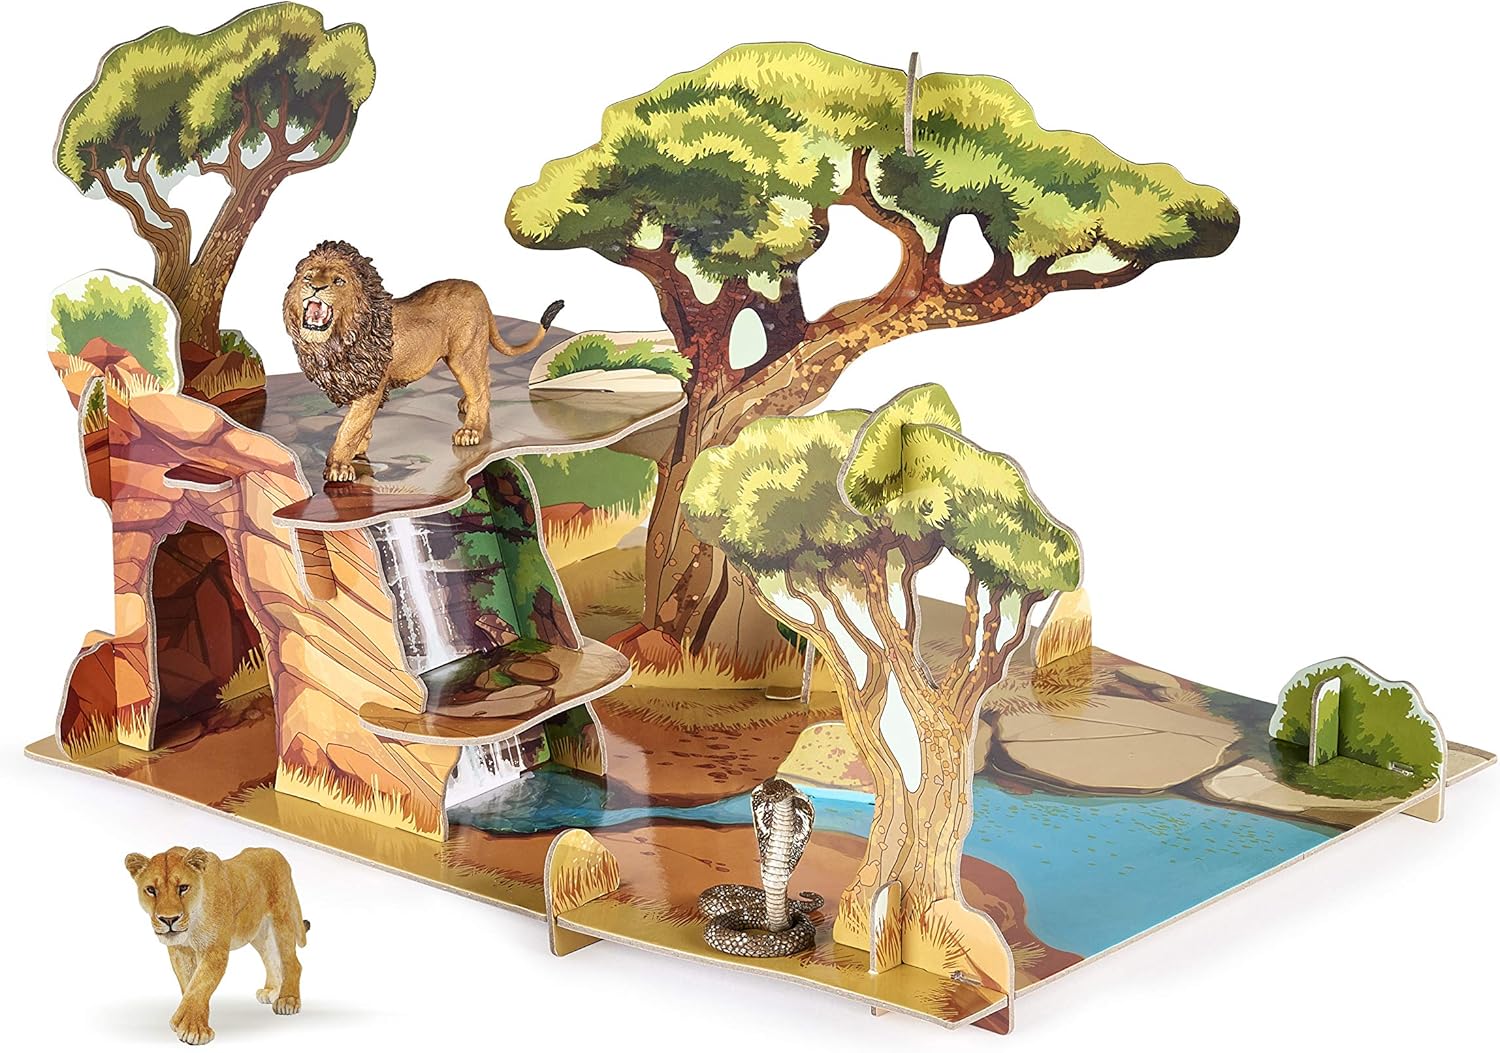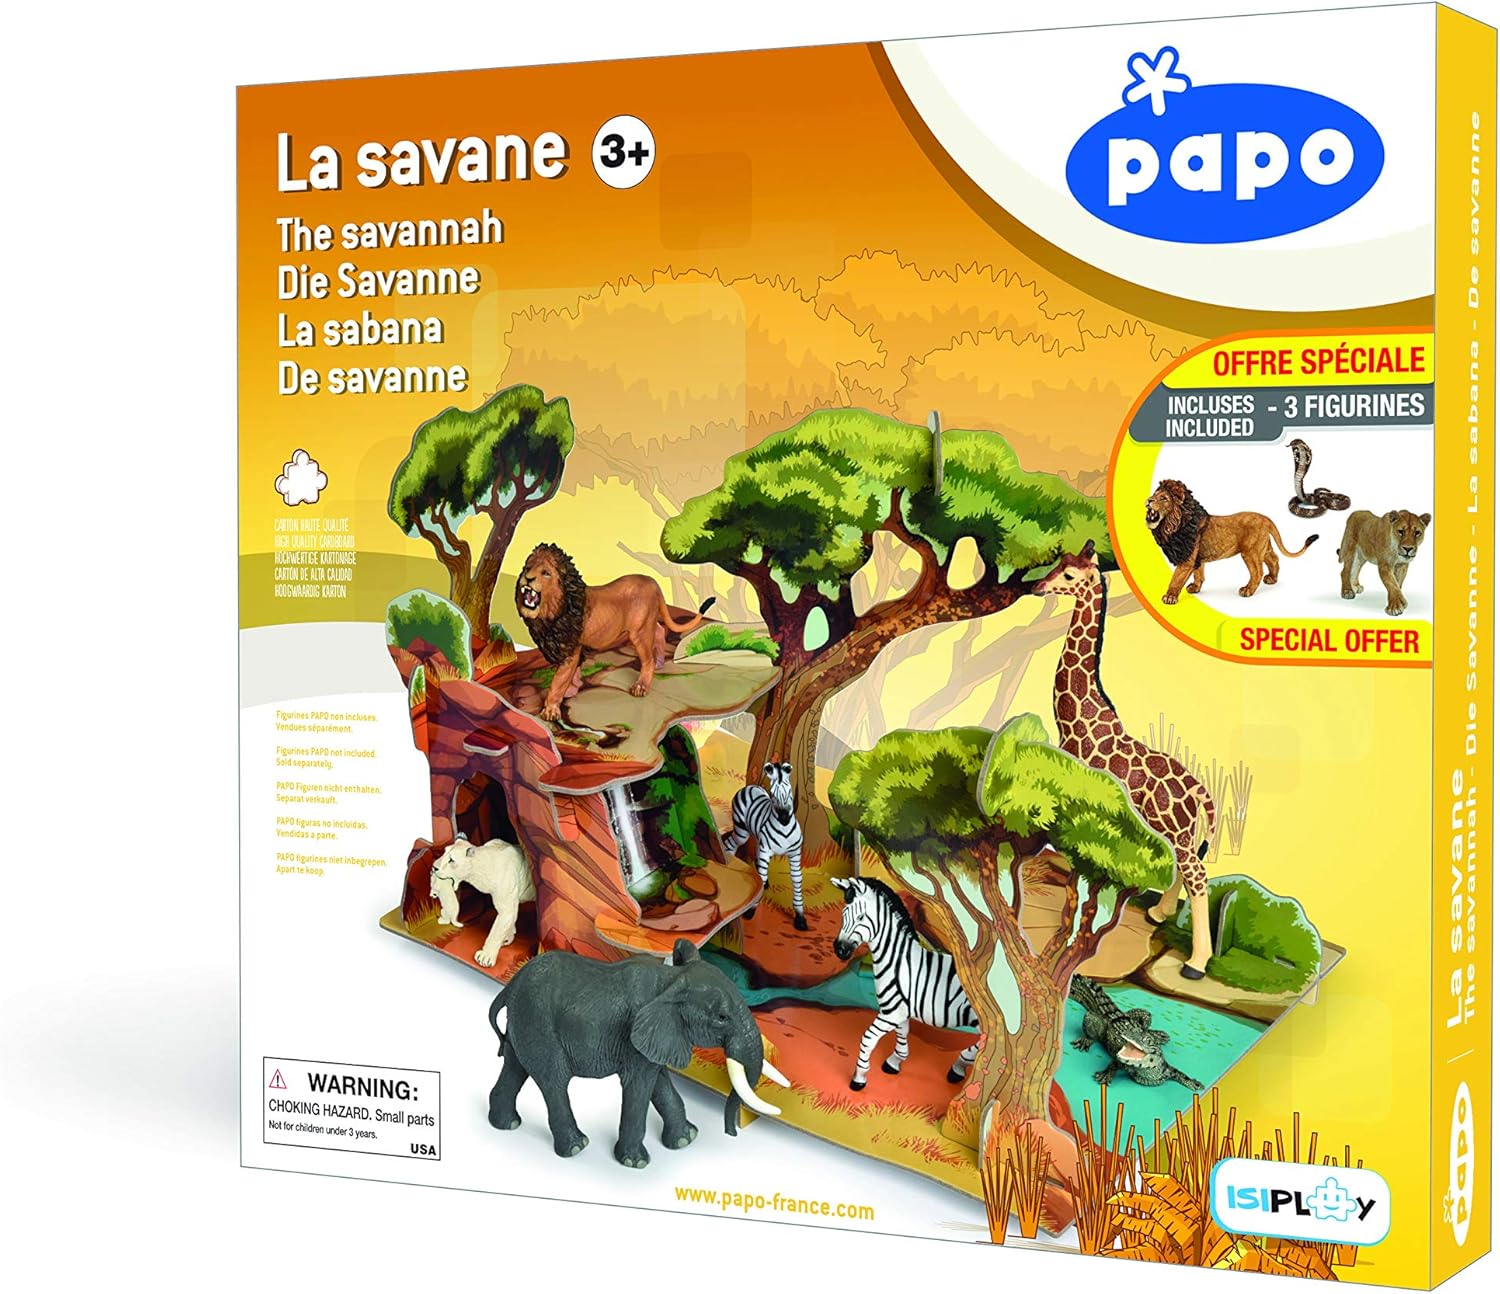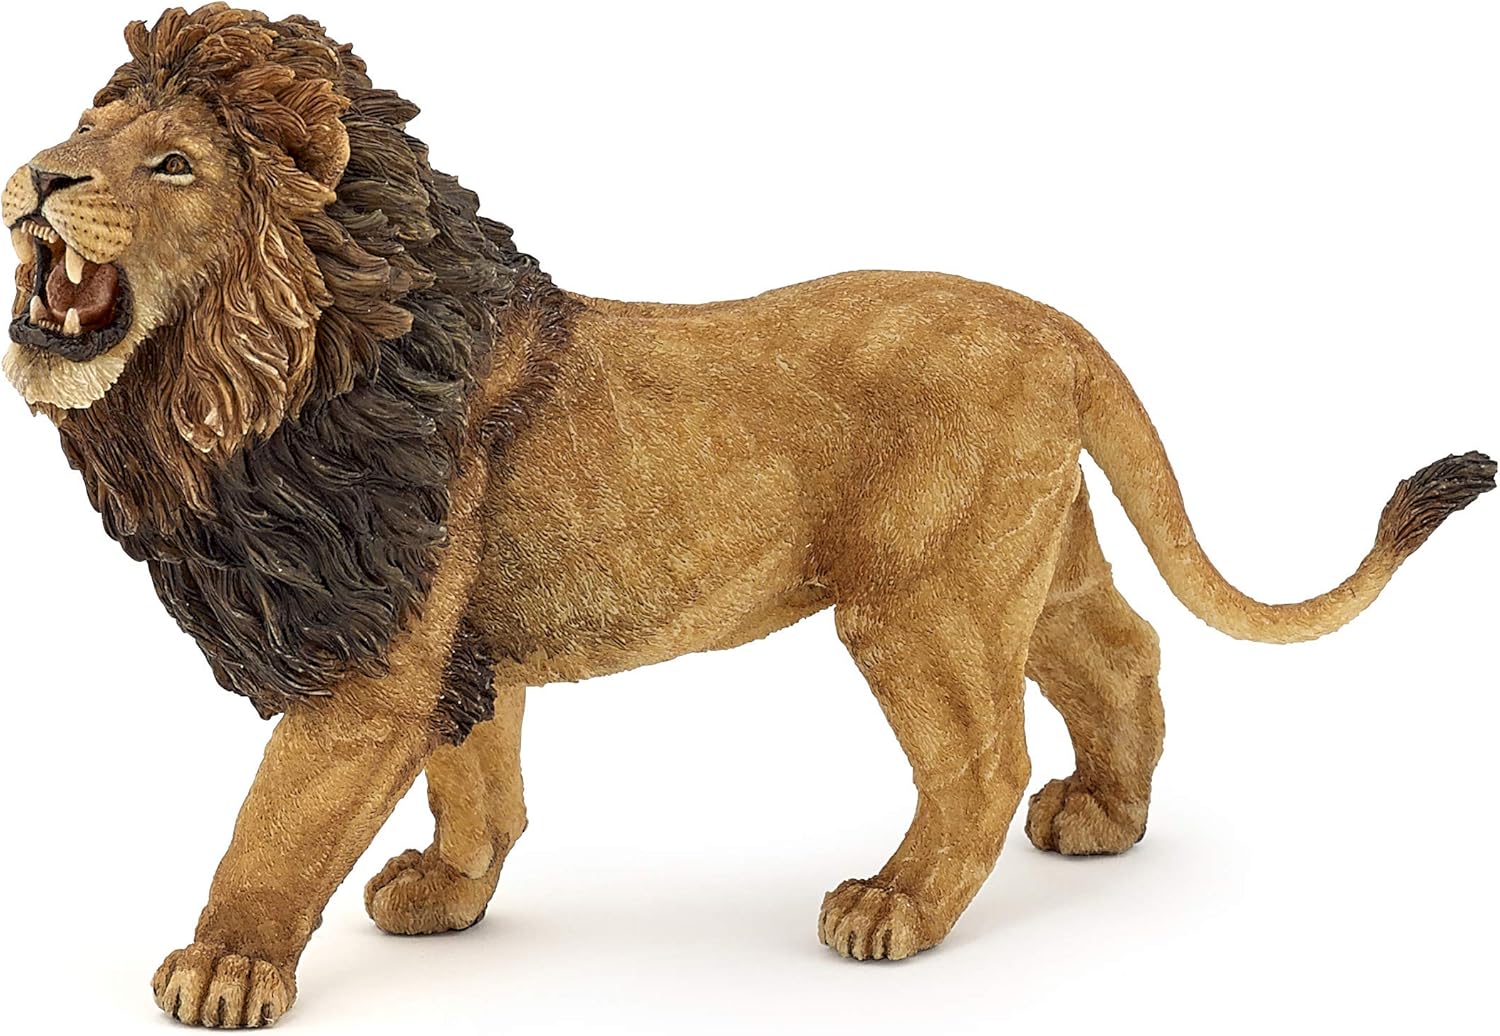
Papo Savannah Gift Set
Category: Toys & Games
Discover the exclusive Savannah box including a playful quality cardboard playset, easy to assemble, and 3 figures; the lioness, the roaring lion and the cobra. This complete gift set will offer a lot of fun for your child. Papo figures are hand painted, beautifully finished and durable, to offer a playability that is nowhere to be found and stimulate children's imagination. Papo designs value proper postures of the animals, respect of morphology and faithful reproduction of the animals' main characteristics.
Features: Stimulate and inspire imagination of children | Hand painted figures, Quality cardborad playset | Designed in France | Extreme care taken with product quality and safety | Highly detailed and durable